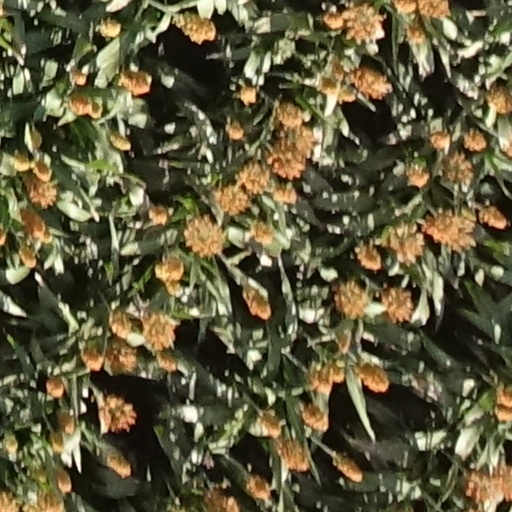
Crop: sorghum